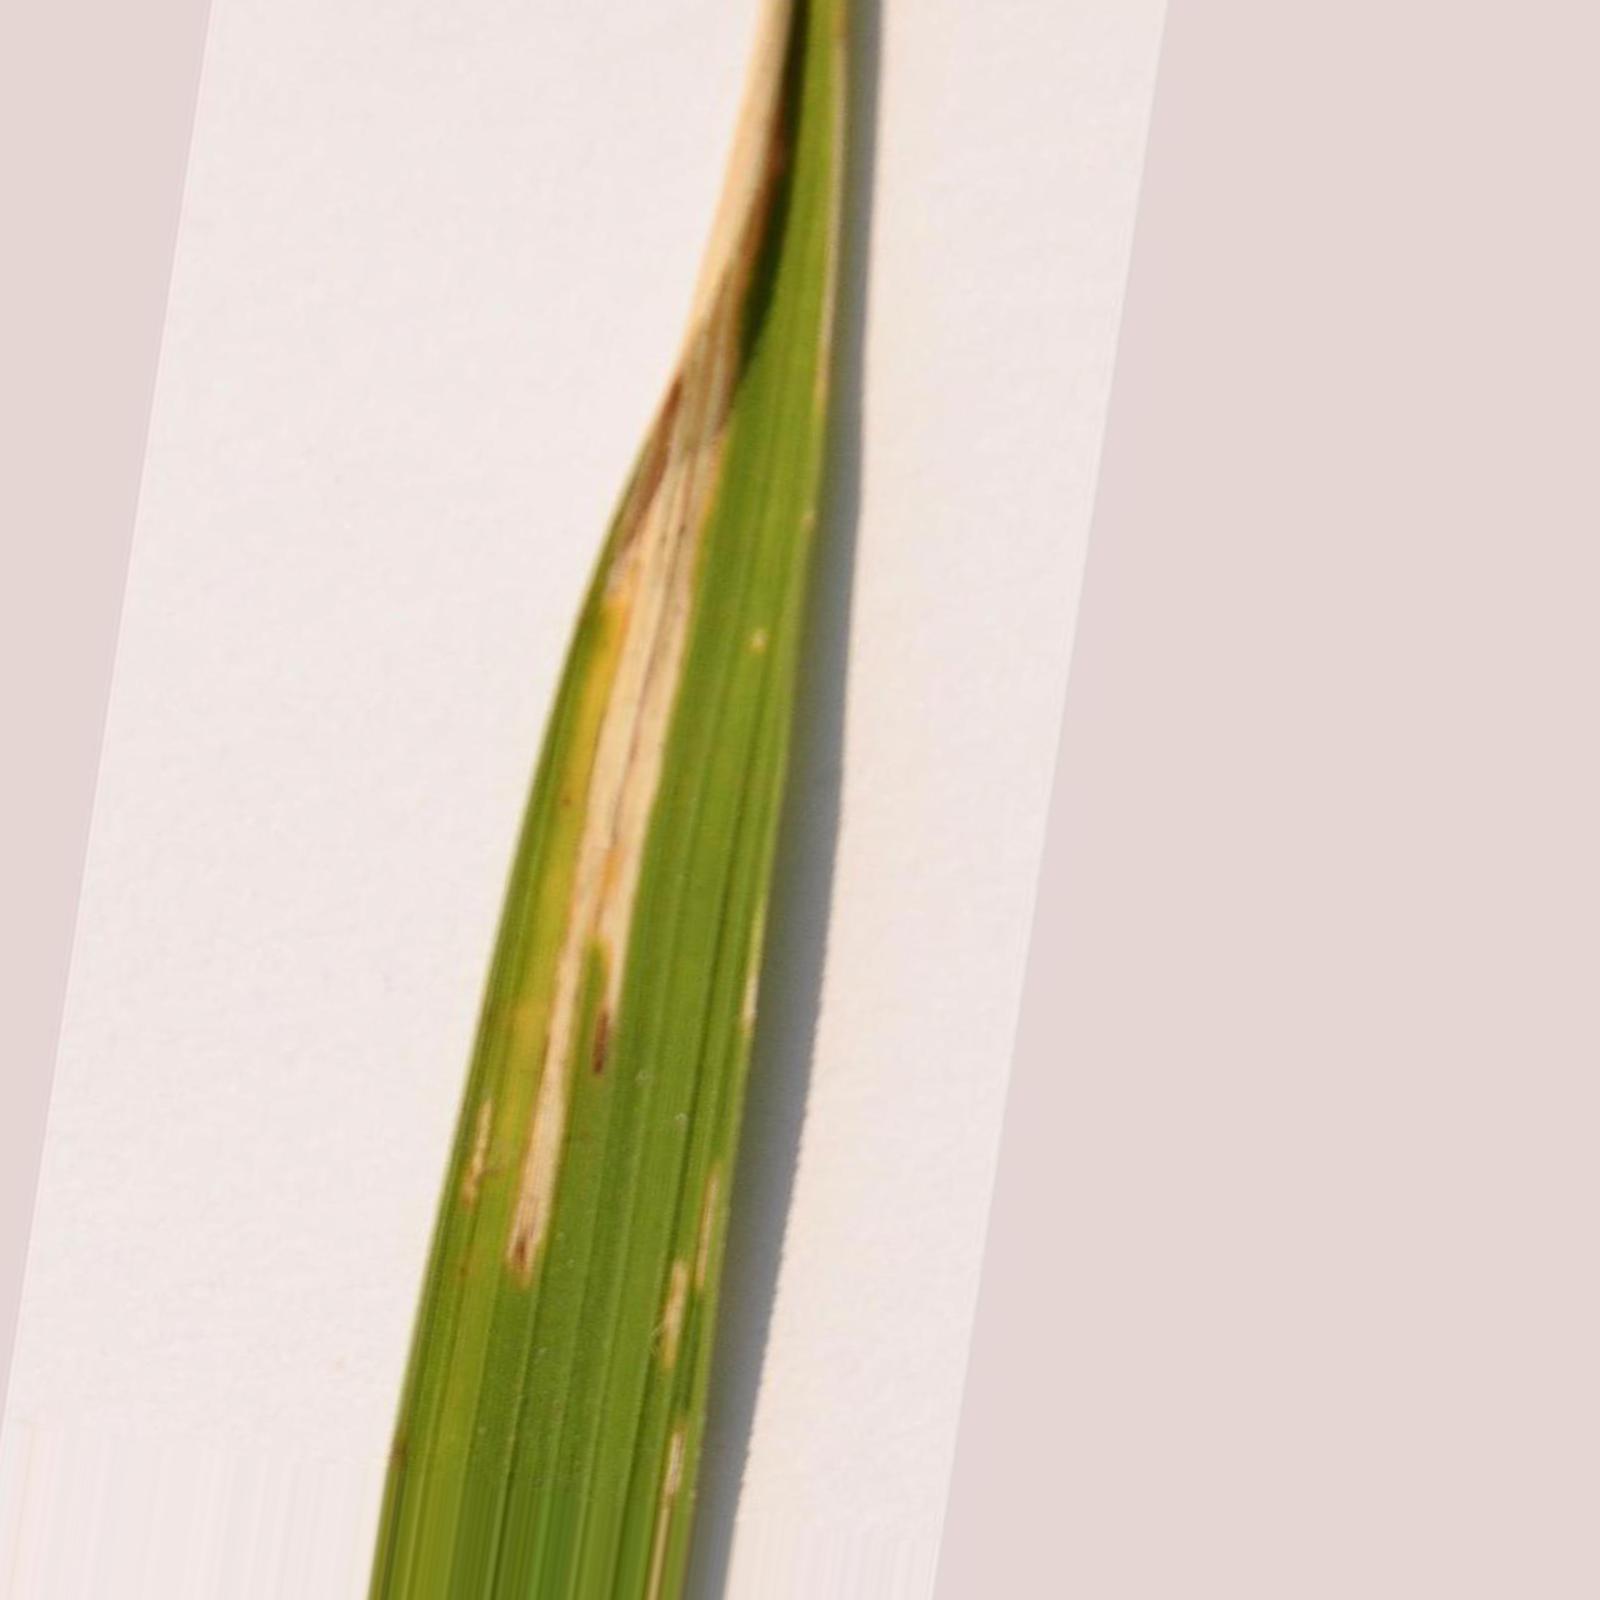
Nhãn: Bệnh Bạc lá (Bacterial leaf blight)